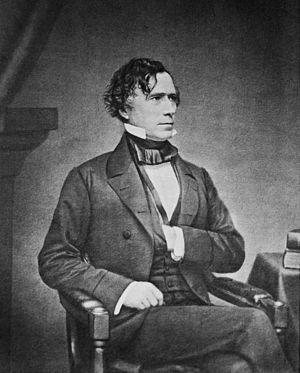
Le New Hampshire élit deux membres du Sénat des États-Unis : un sénateur de classe 2 et un sénateur de classe 3.